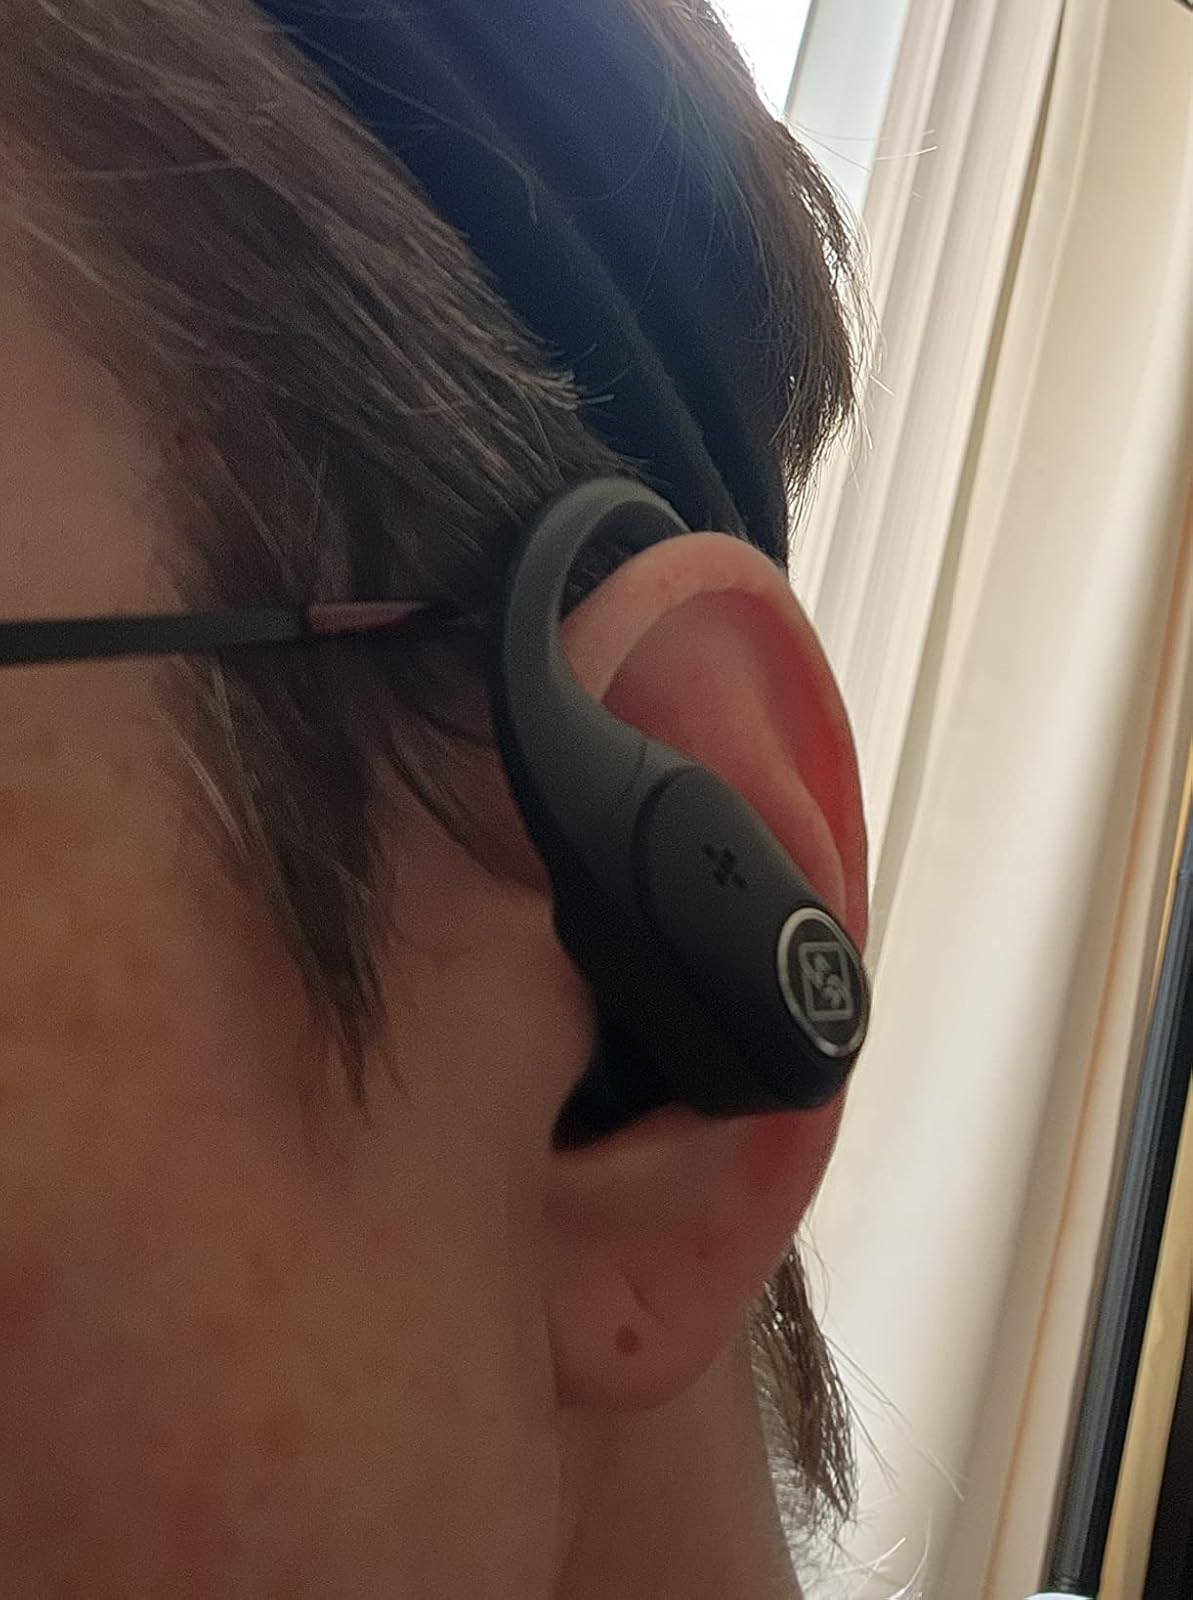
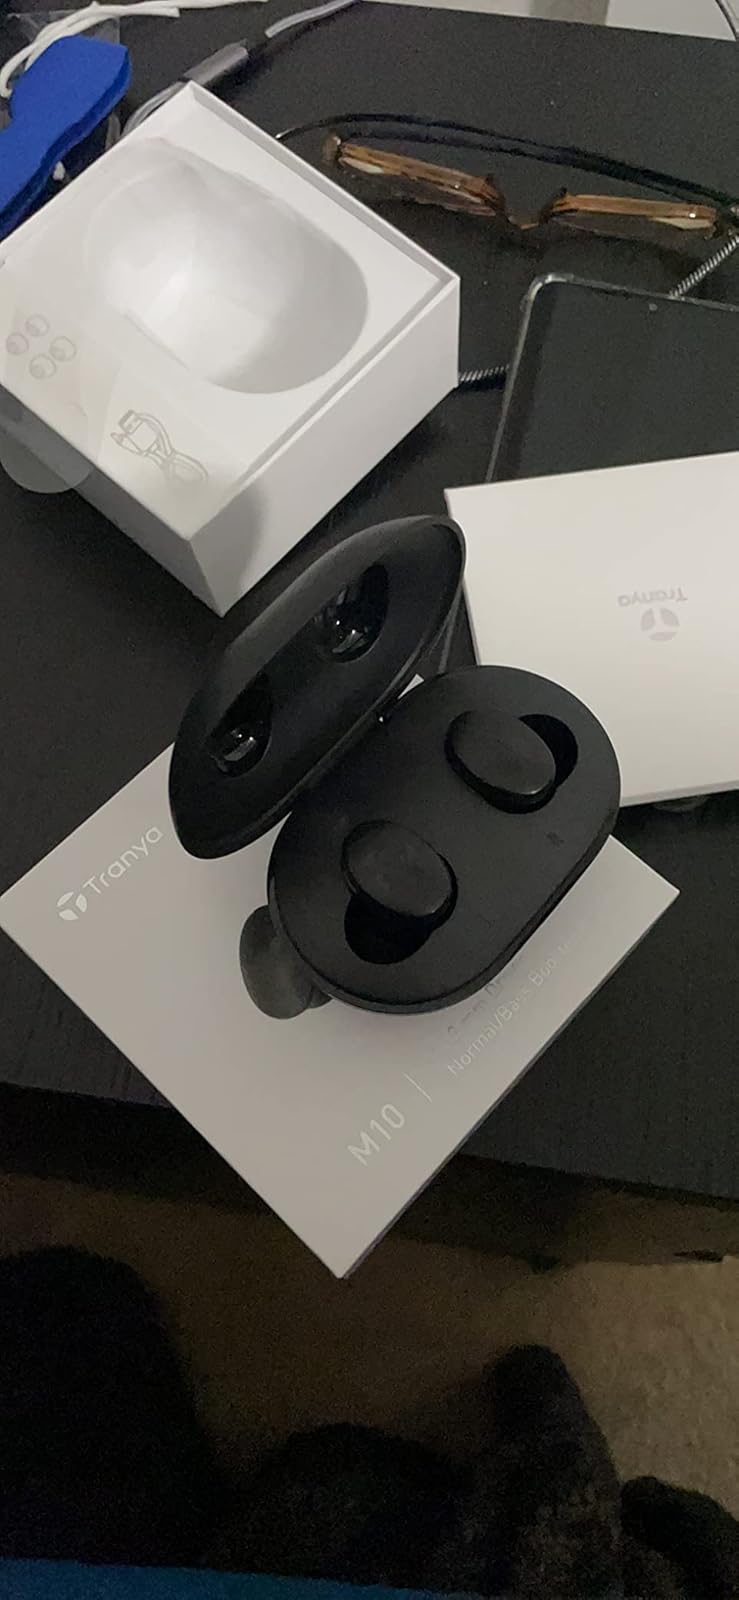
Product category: earbuds
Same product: no